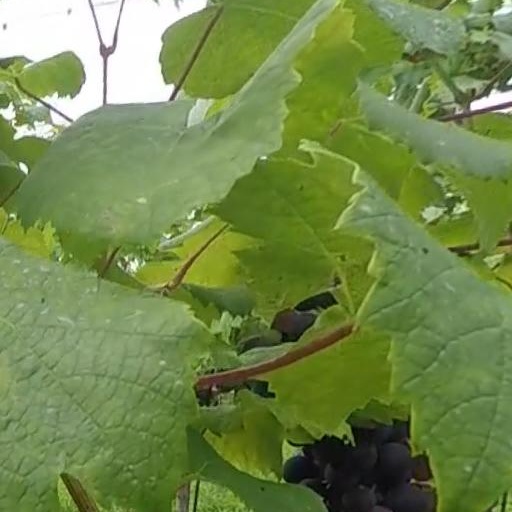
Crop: grape